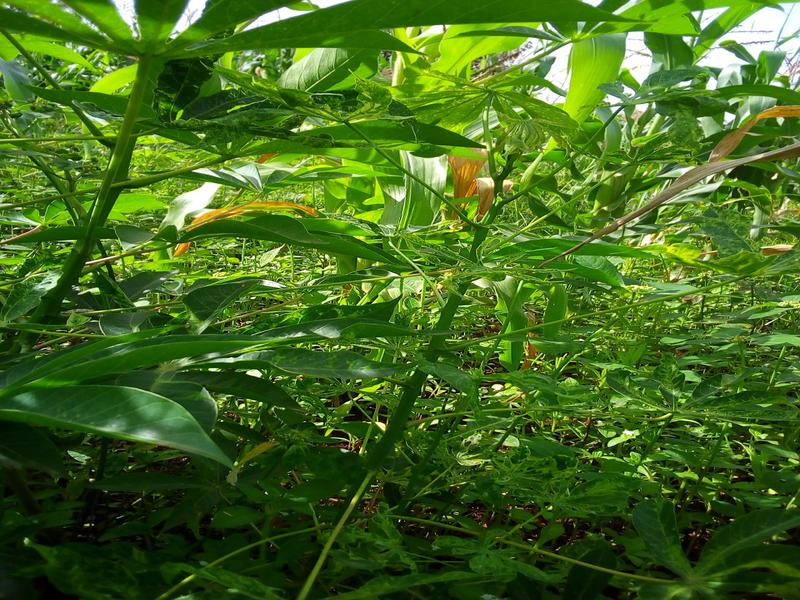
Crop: cassava
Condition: healthy